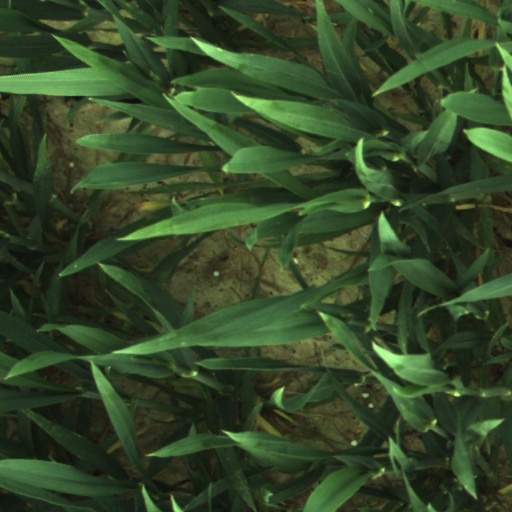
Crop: wheat